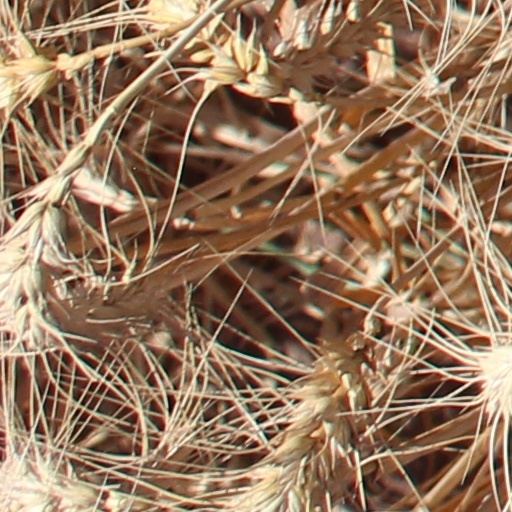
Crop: wheat